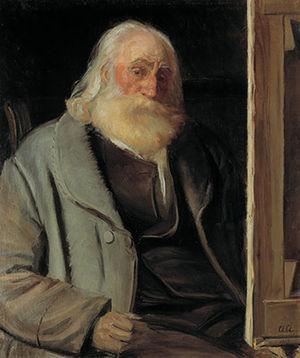
Peter Vilhelm Carl Kyhn, est un peintre de paysages danois qui appartient à la génération des peintres nationalistes romantiques immédiatement après l'Âge d'or danois et avant le Det Moderne Gennembrud. Même s'il a survécu à nombre de ses pairs artistiques durant plusieurs décennies, il est resté un traditionaliste et a exprimé de vives critiques concernant la plupart des nouvelles tendances de la peinture de son époque.